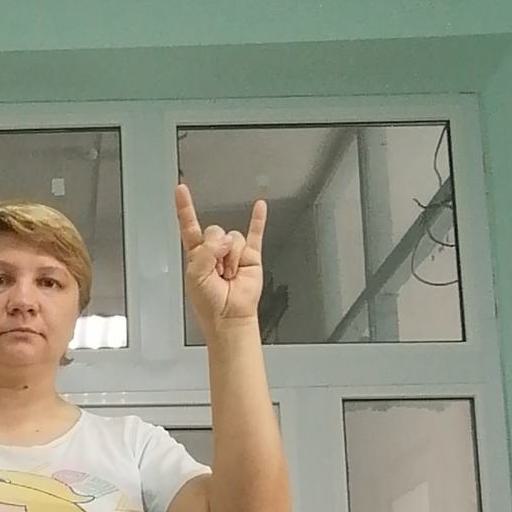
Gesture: rock